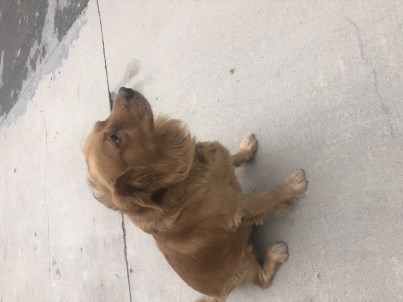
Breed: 5355-n000126-golden_retriever